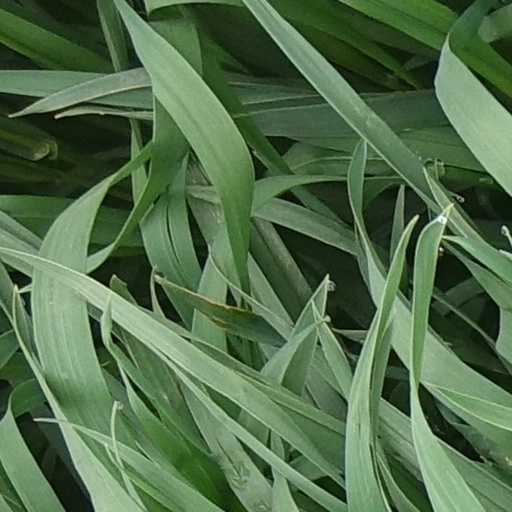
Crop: wheat